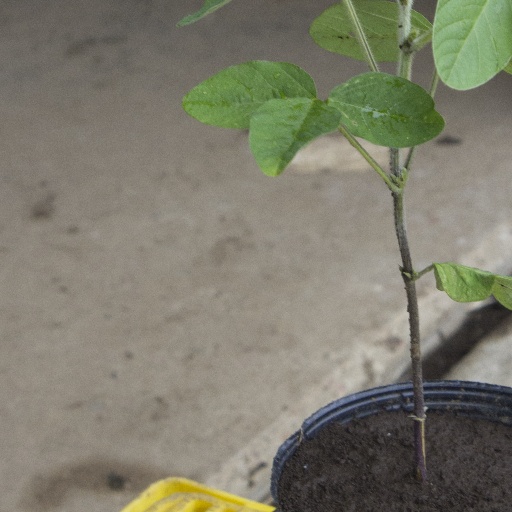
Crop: soybean